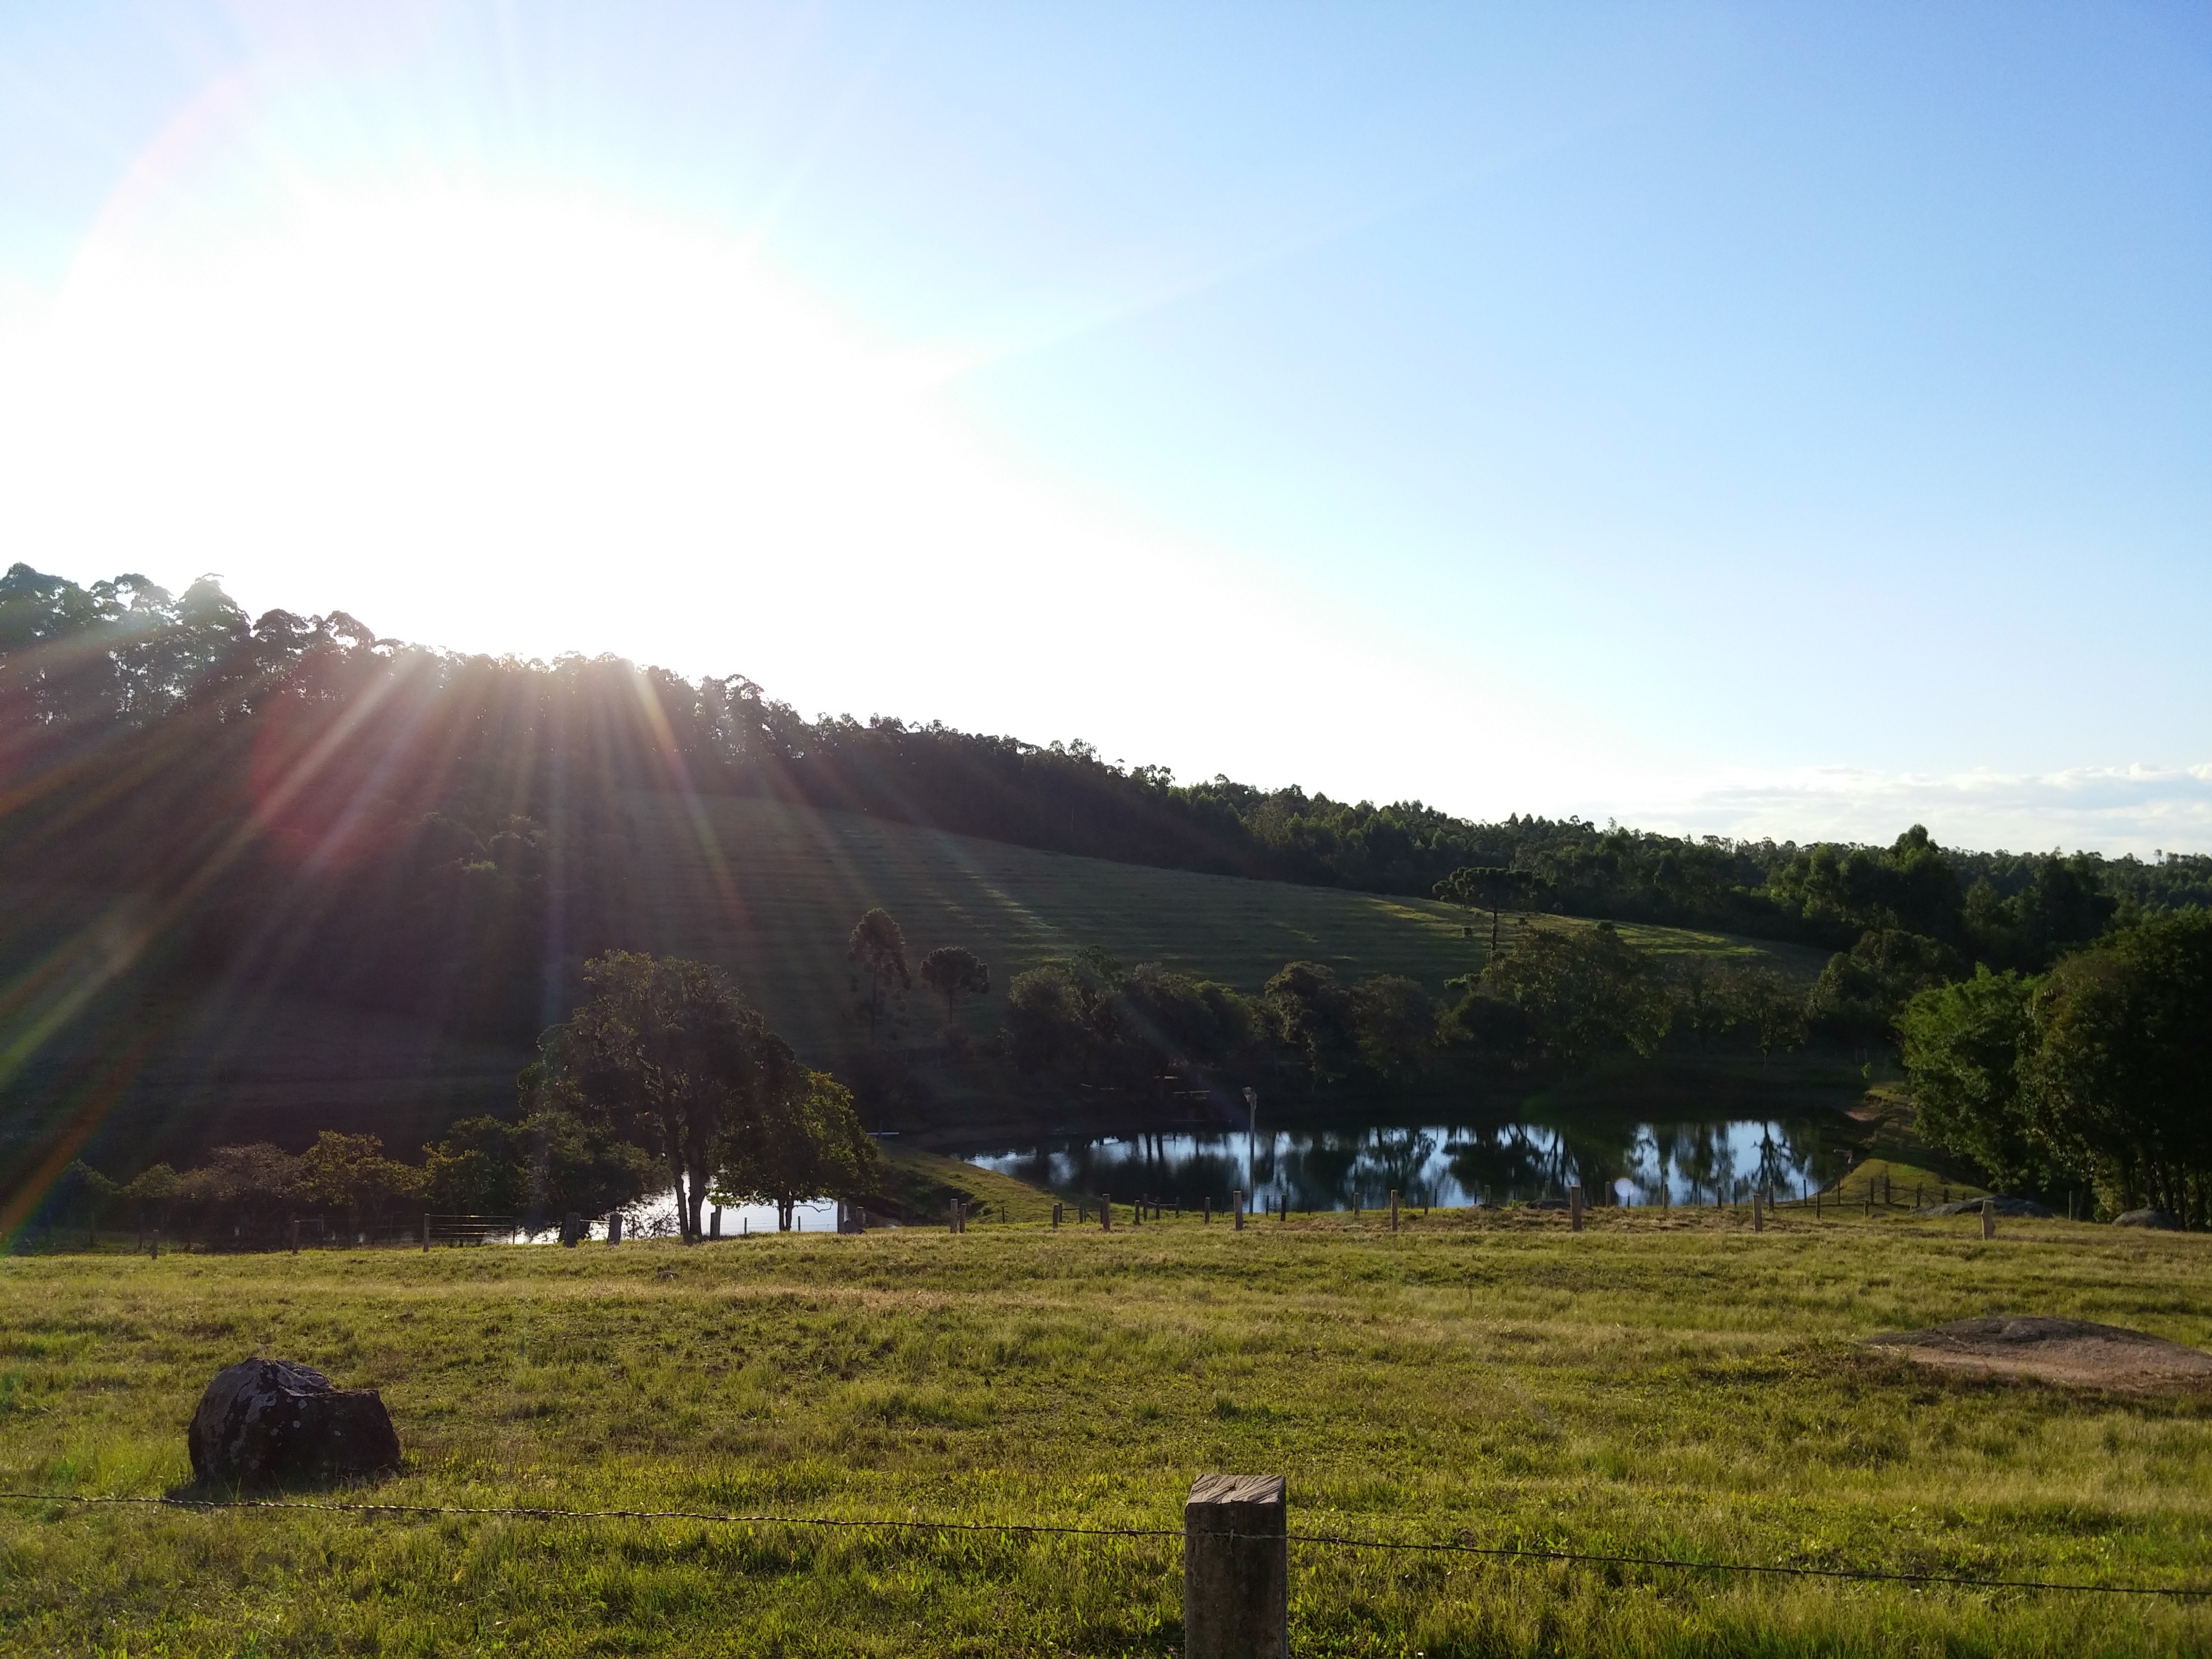
landscape, mountain, field, farm, meadow, morning, hill, lake, valley, pasture, reservoir, agriculture, highland, plain, grassland, plateau, loch, rural area